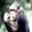
Label: chimpanzee